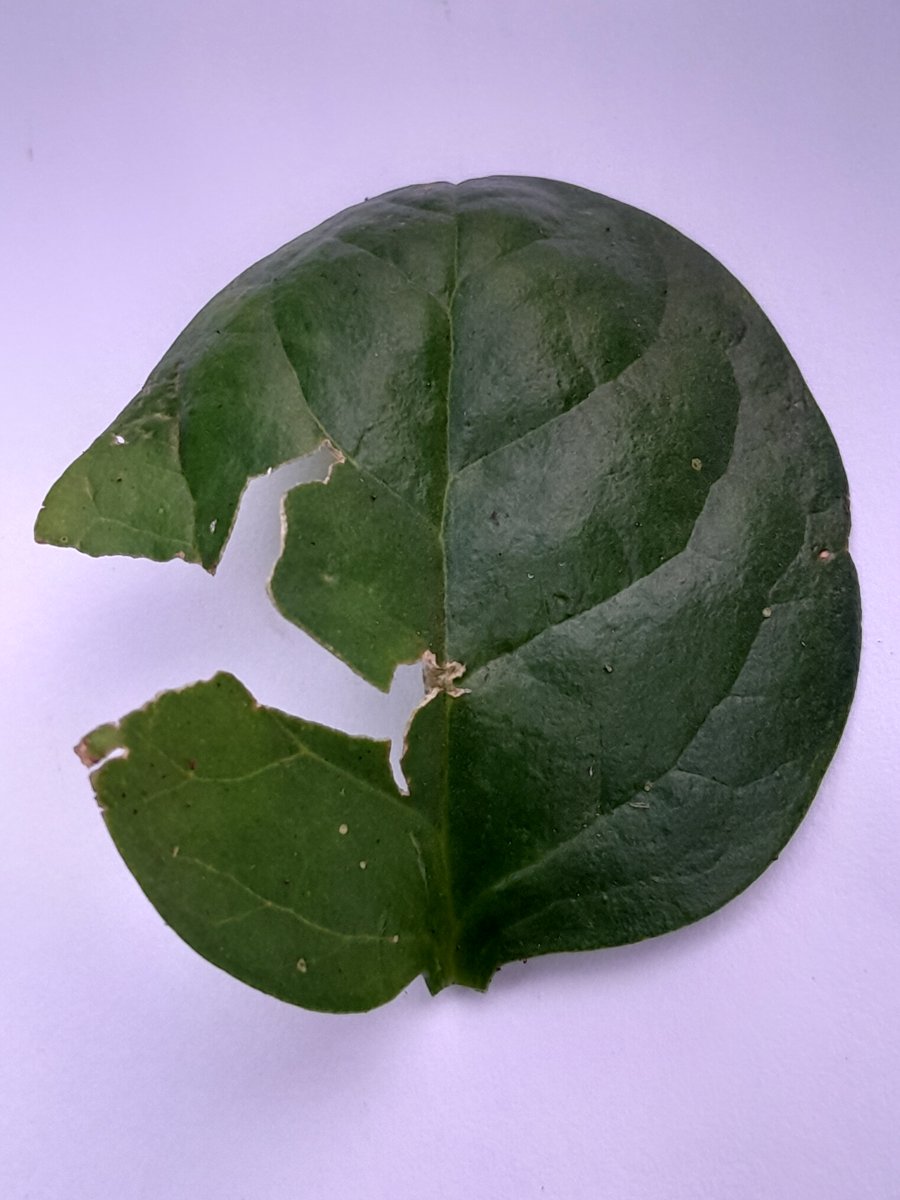
Label: Pest-Damage